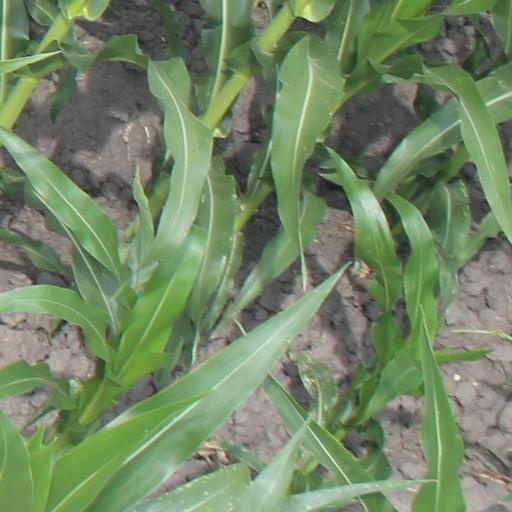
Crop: maize; corn